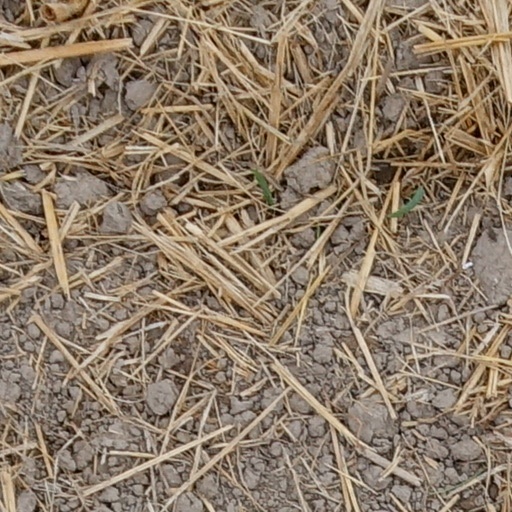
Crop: wheat